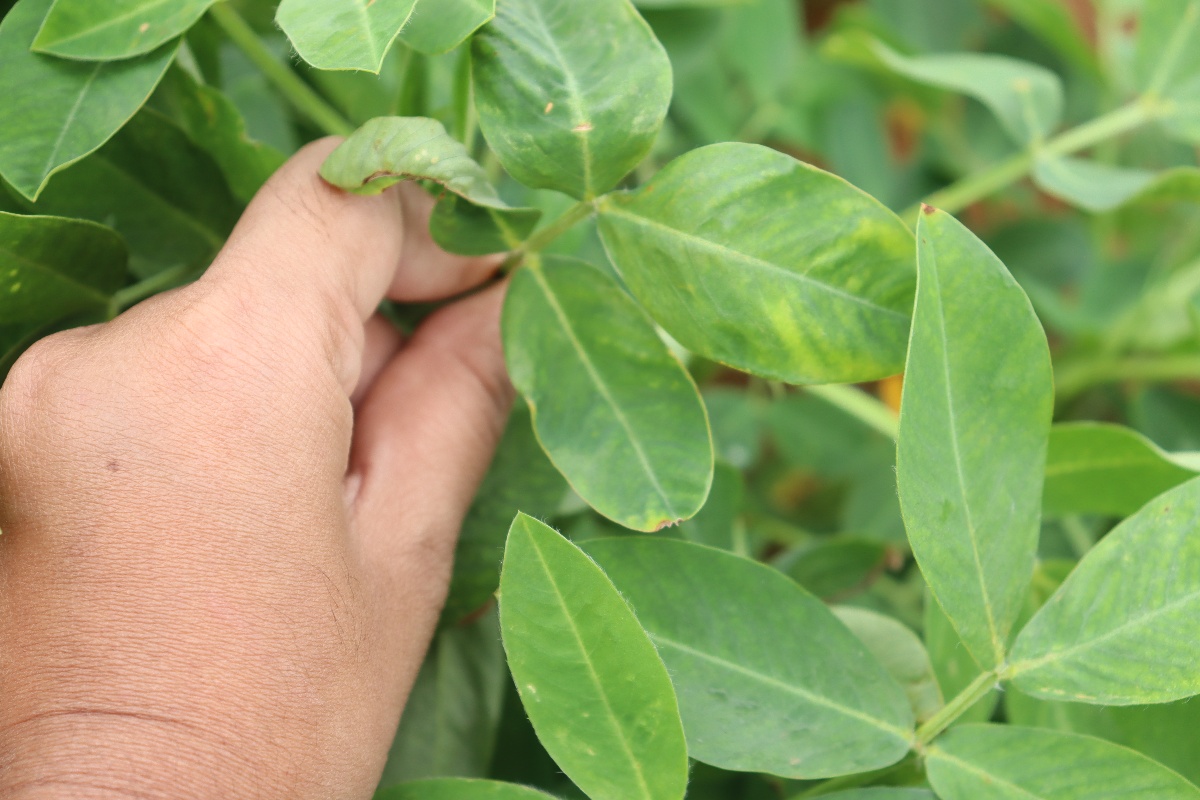
Label: healthy leaf